Dundee Masonic Lodge No. 733

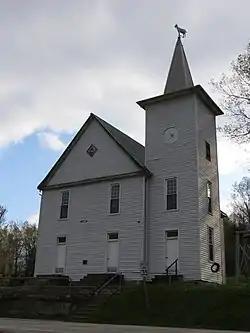
Building with the goat weathervane

Dundee Masonic Lodge No. 733 is a historic building built in 1902. It was listed on the National Register of Historic Places in 2008. The building housed the Masonic lodge group and a Methodist church. The lodge group had 64 registered members in 1920. The U.S. Post Office issued a pictorial postmark for the "Dundee Masonic Lodge No. 733 Station" in 2008. The building is also referred to as the "Goat Building" due to the zinc weathervane goat at the top of the buildings spire.